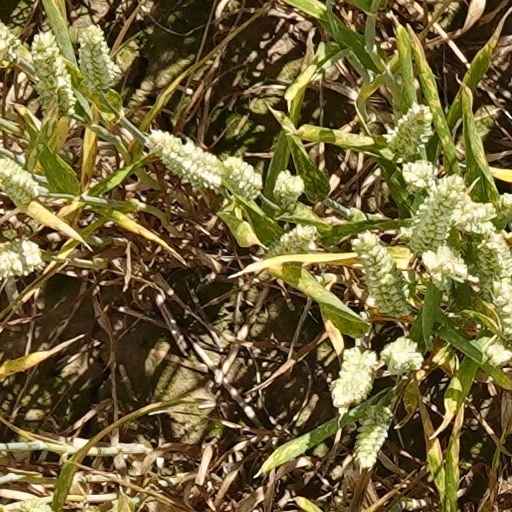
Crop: wheat